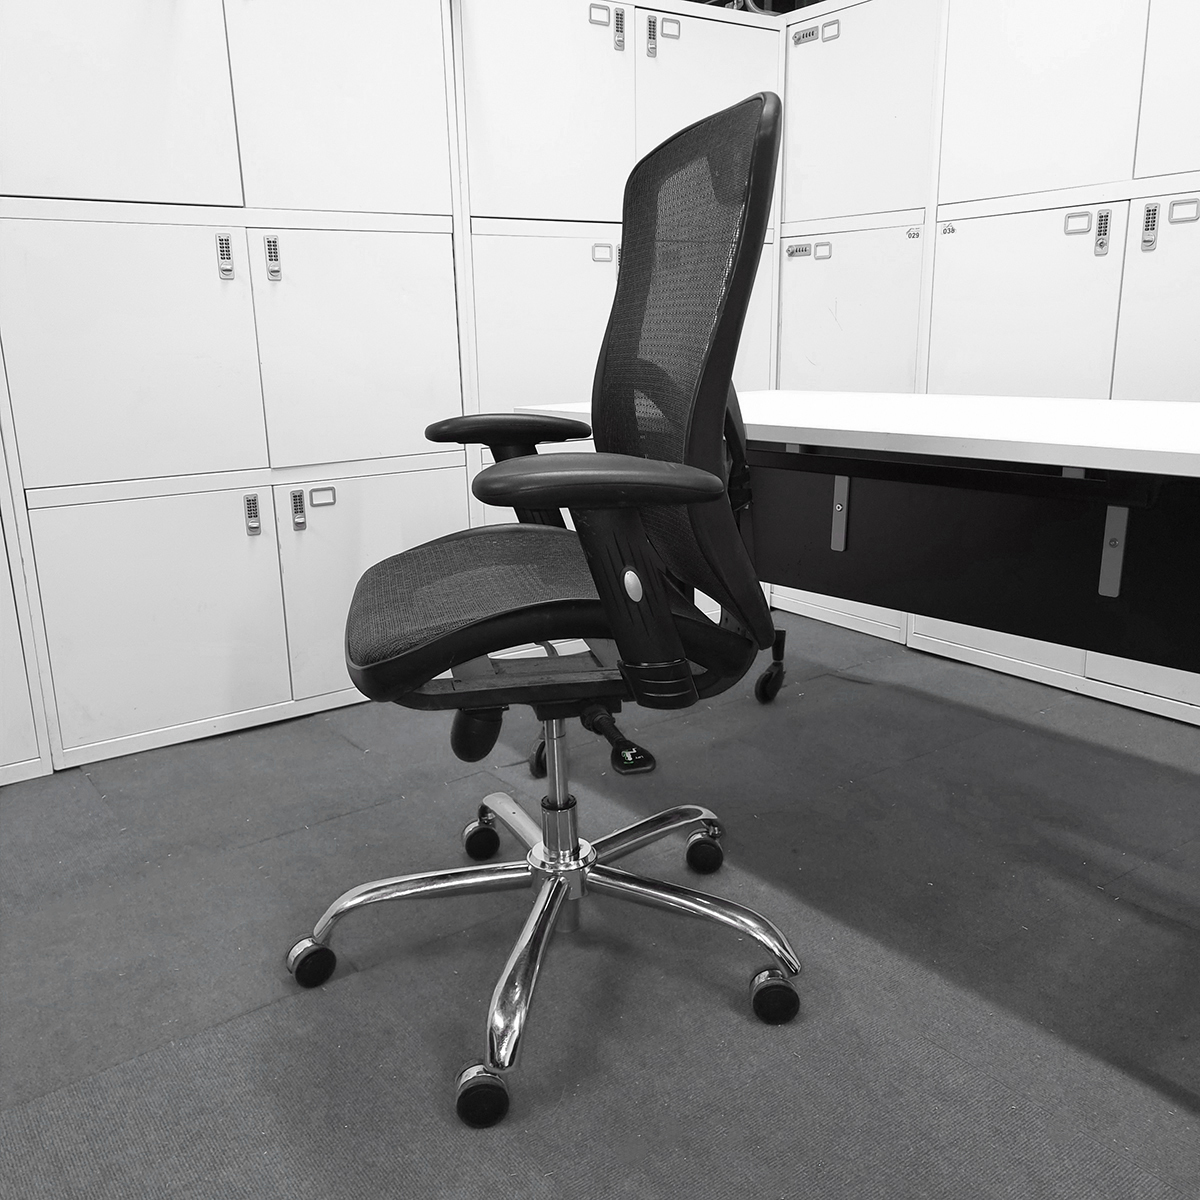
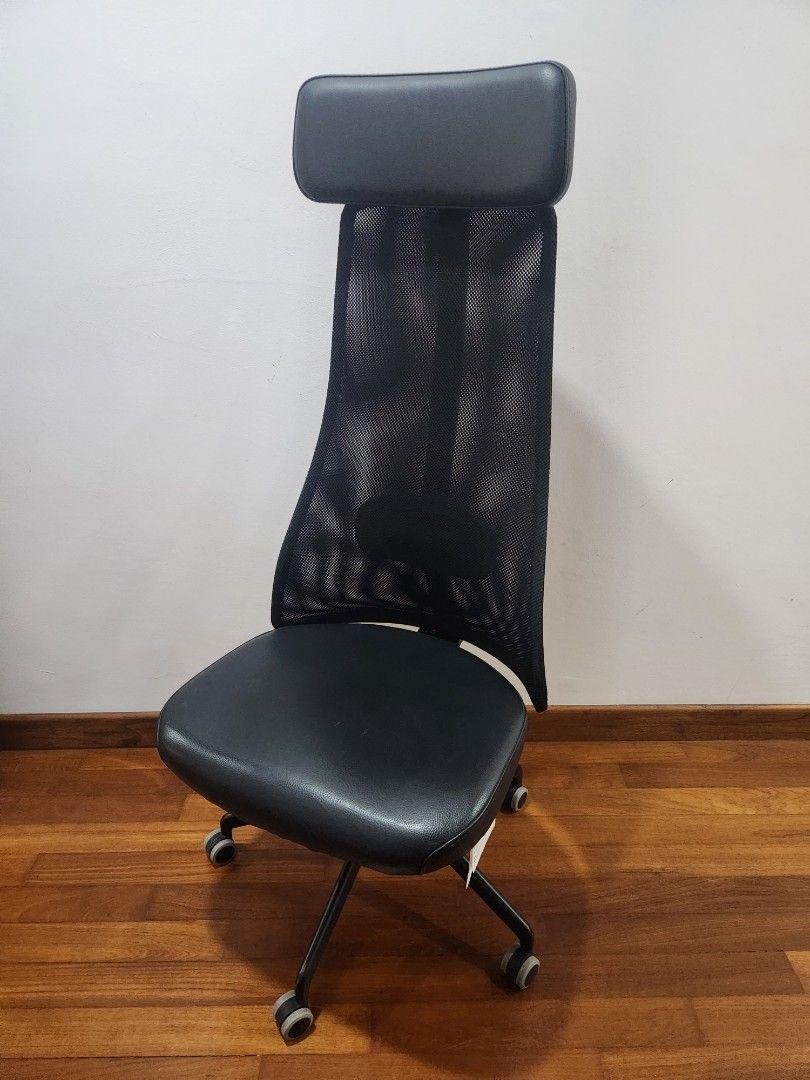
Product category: items_chair
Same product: no